History of Gothenburg

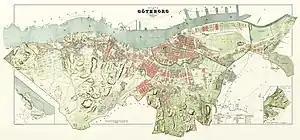
1888 map of Gothenburg

In 1621, King Gustav II Adolf, the son and successor of Charles IX, decided to make yet another attempt at founding a city on the Göta Älv. According to legend, the king was searching for a suitable location when suddenly a dove fleeing from an eagle landed at his feet, seeking shelter. Gustav took this as a sign from God and declared, "Här skall staden ligga!" ('Here shall the city lie!'). In order to ensure the new settlement did not suffer the same fate as its predecessors, it was provided with a substantial network of fortifications, later augmented by the twin fortresses of Skansen Kronan and Skansen Lejonet.